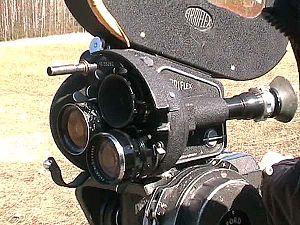
Arri est une marque allemande de matériel de cinéma créée par August Arnold et Robert Richter en 1917, d'abord sous le nom Arnold & Richter Cine Technik.